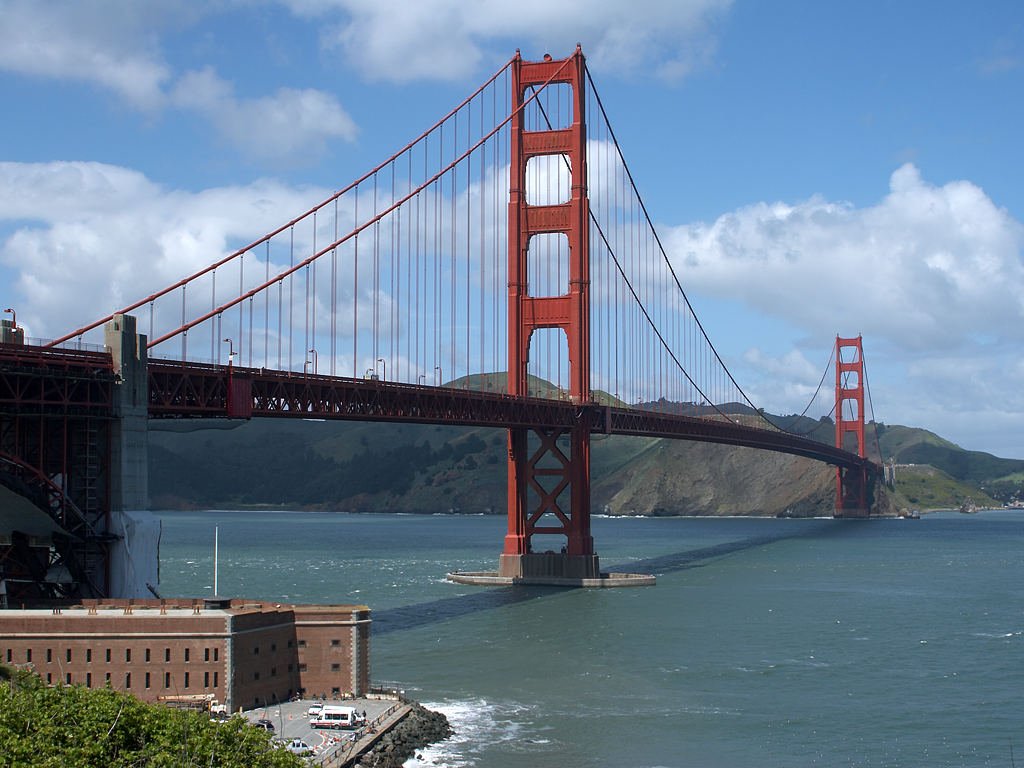
sea, bridge, city, golden gate bridge, san francisco, suspension bridge, vehicle, usa, bay, california, cable stayed bridge, steel cables, san franzisko, nonbuilding structure